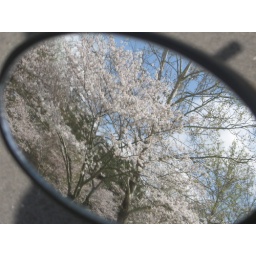
in my bike mirror